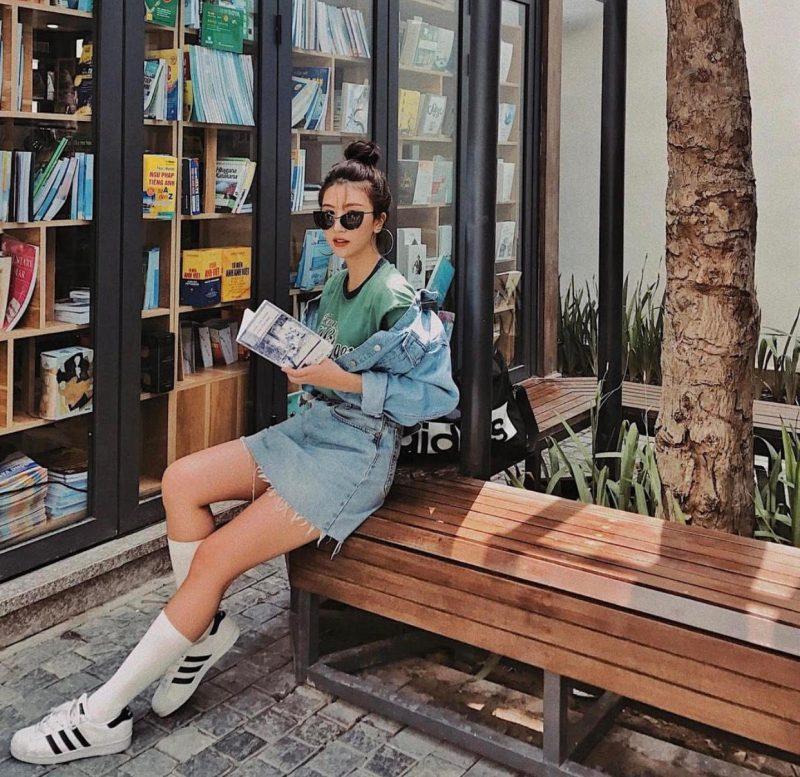
có một cô gái xuất hiện ở phía trước của một tủ sách